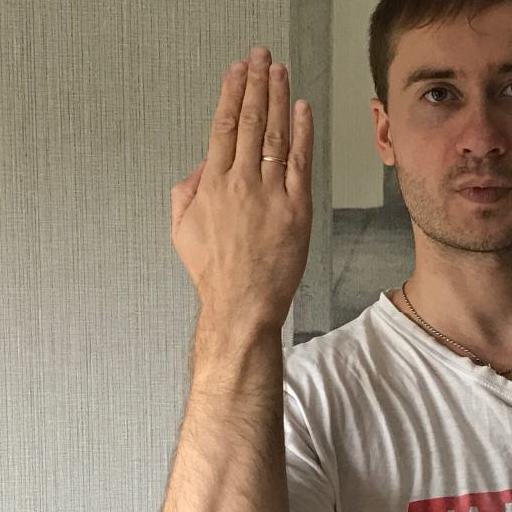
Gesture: stop_inverted